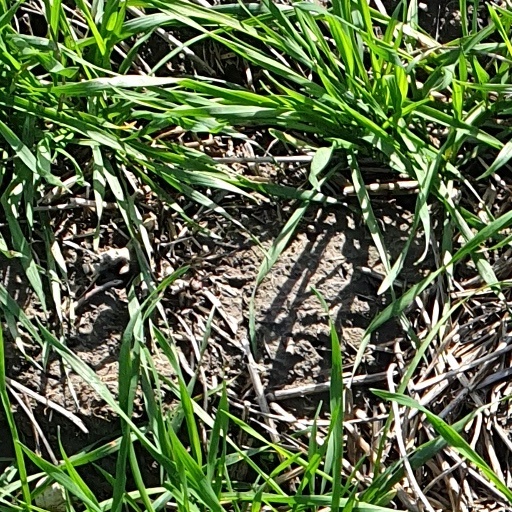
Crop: wheat